Dobri Zhelyazkov

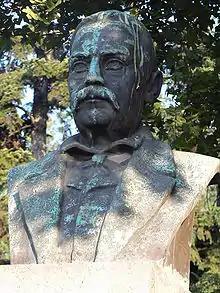
Monument to Dobri Zhelyazkov in Borisova gradina, Sofia

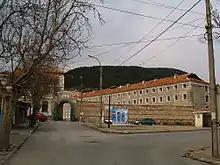
Dobri Zhelyazkov's factory in Sliven, built 1834

Dobri Zhelyazkov Fetisov (1800–1865) was the first Bulgarian factory-owner and industrialist, the founder of the first textile factory in Bulgaria and the Ottoman Empire.